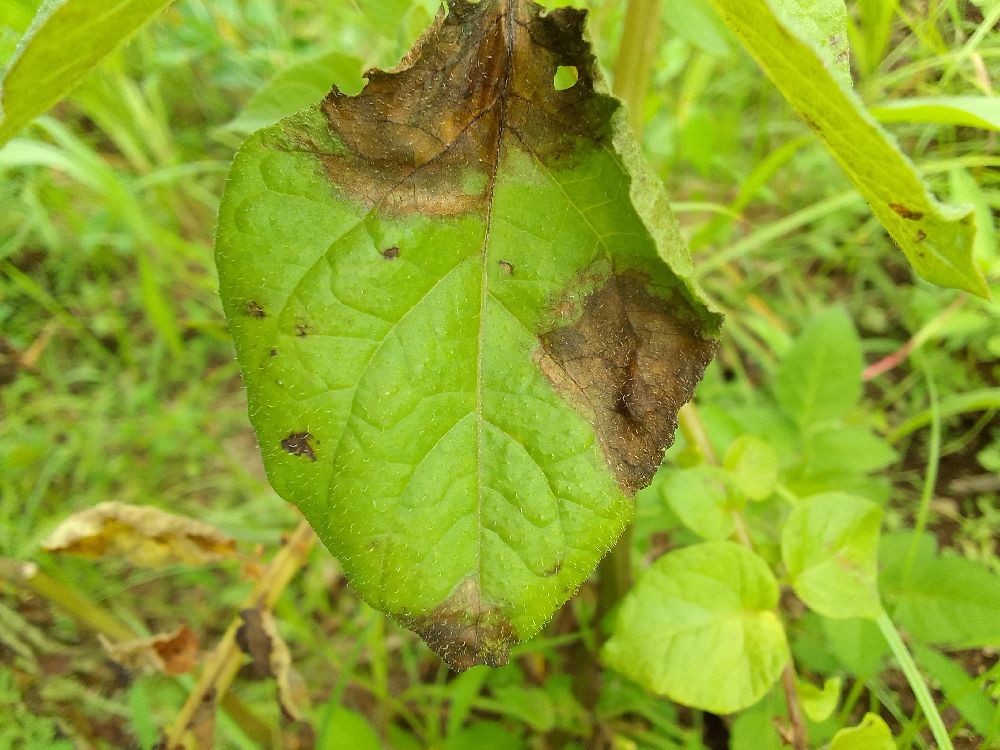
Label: Late blight